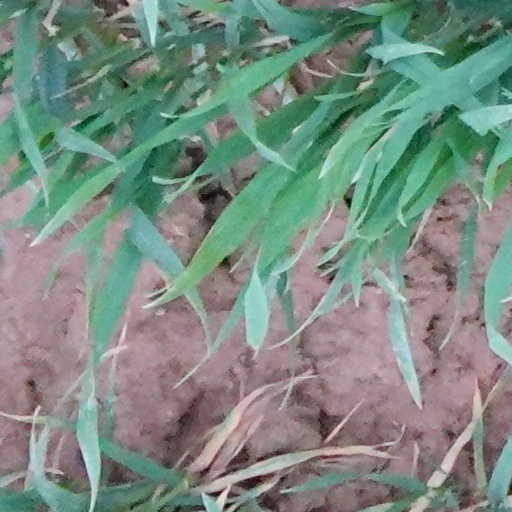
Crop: wheat